HTMS Chakri Naruebet

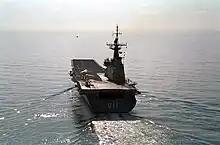
Stern view of "Chakri Naruebet" near the coast of Thailand

Between 4 and 7 November 1997, "Chakri Naruebet" participated in disaster relief operations following the passage of Tropical Storm Linda across the Gulf of Thailand and the Kra Isthmus. The carrier's main task was to search for and assist any fishing vessels affected by the storm.